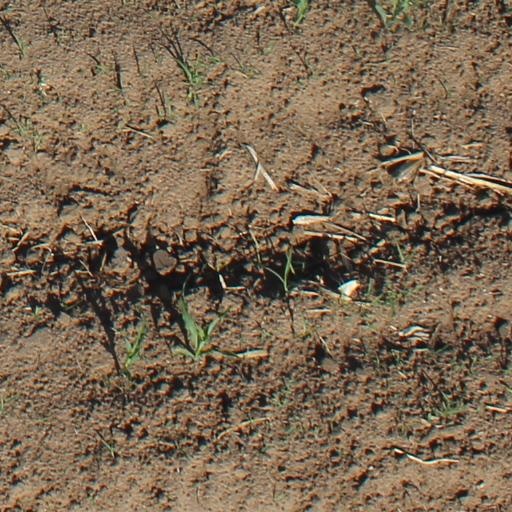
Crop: maize; corn